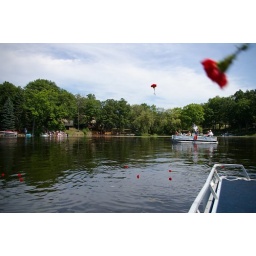
Carnations spread over the water in front of Larry's lake house by fellow Pirates.